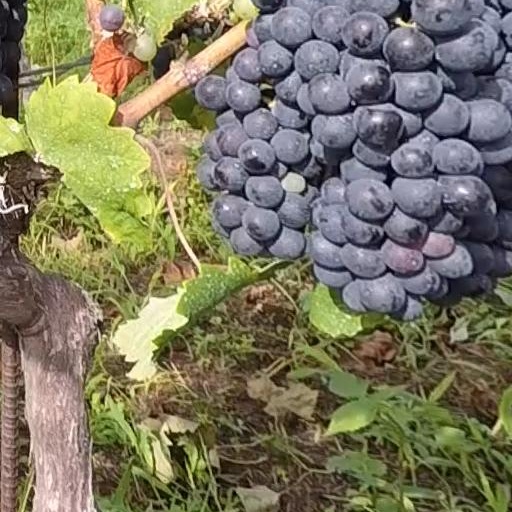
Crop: grape